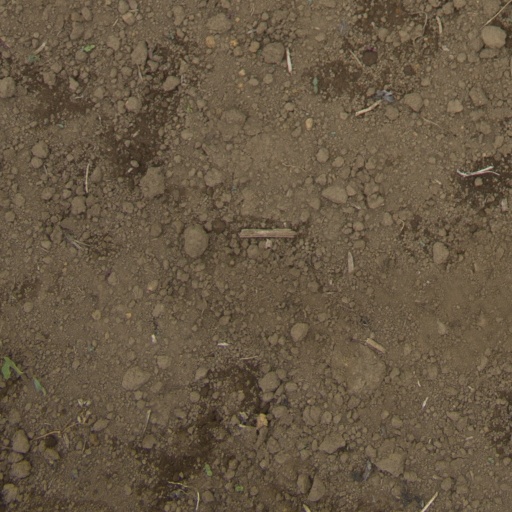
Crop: Jerusalem artichoke